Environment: real
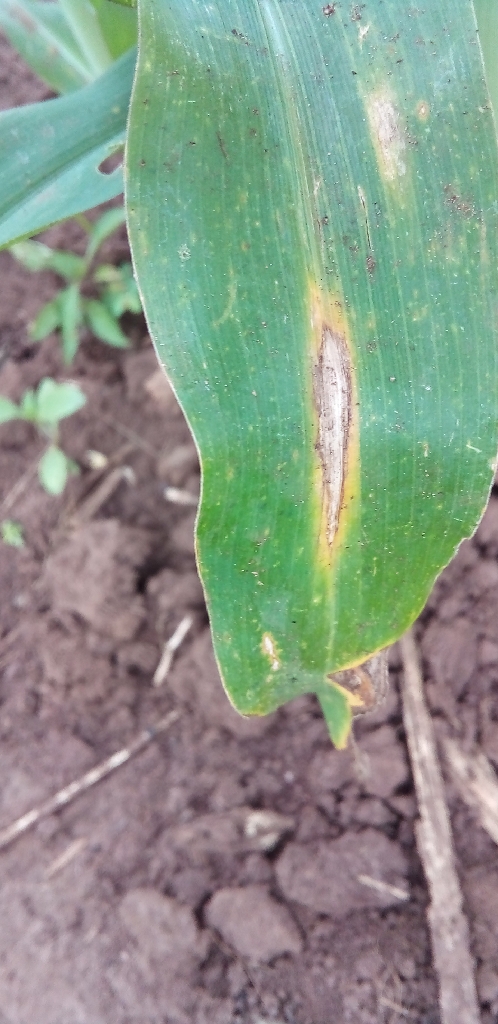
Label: northern_corn_leaf_blight